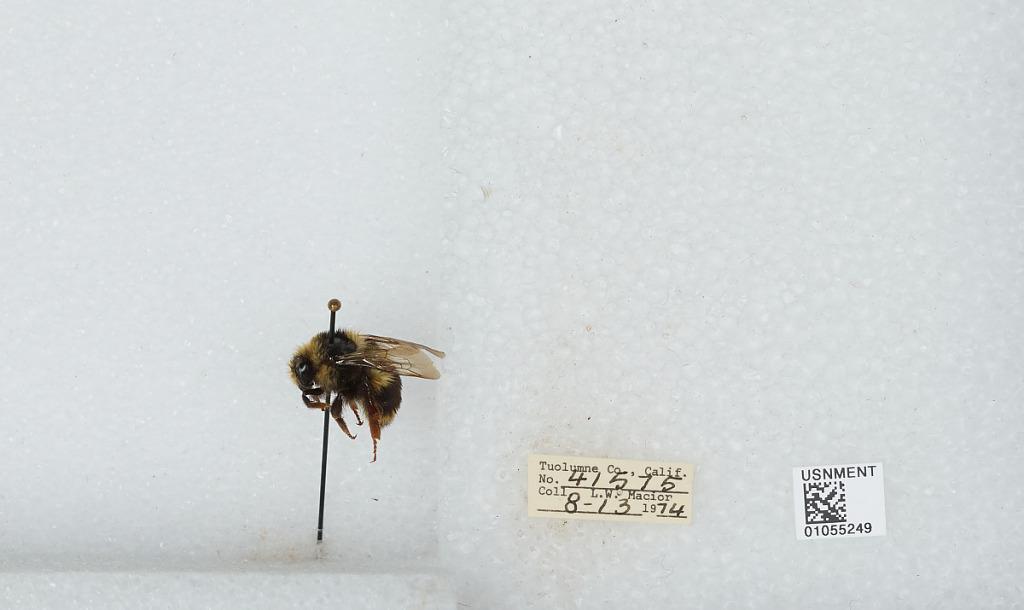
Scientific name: Bombus bifarius nearcticus
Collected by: L. Macior
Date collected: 1974-8-13
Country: United States
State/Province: California
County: Tuolumne
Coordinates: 38.02, -119.93